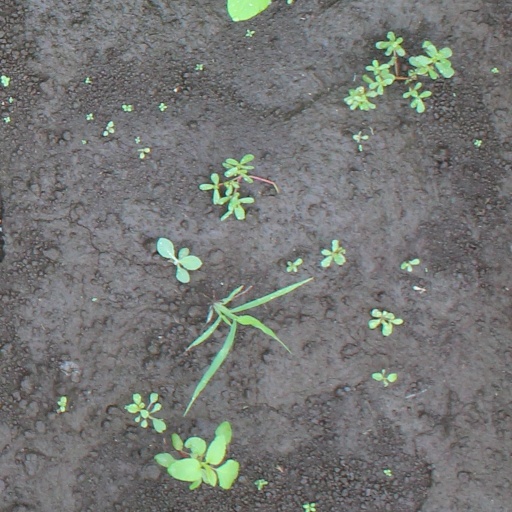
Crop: soybean